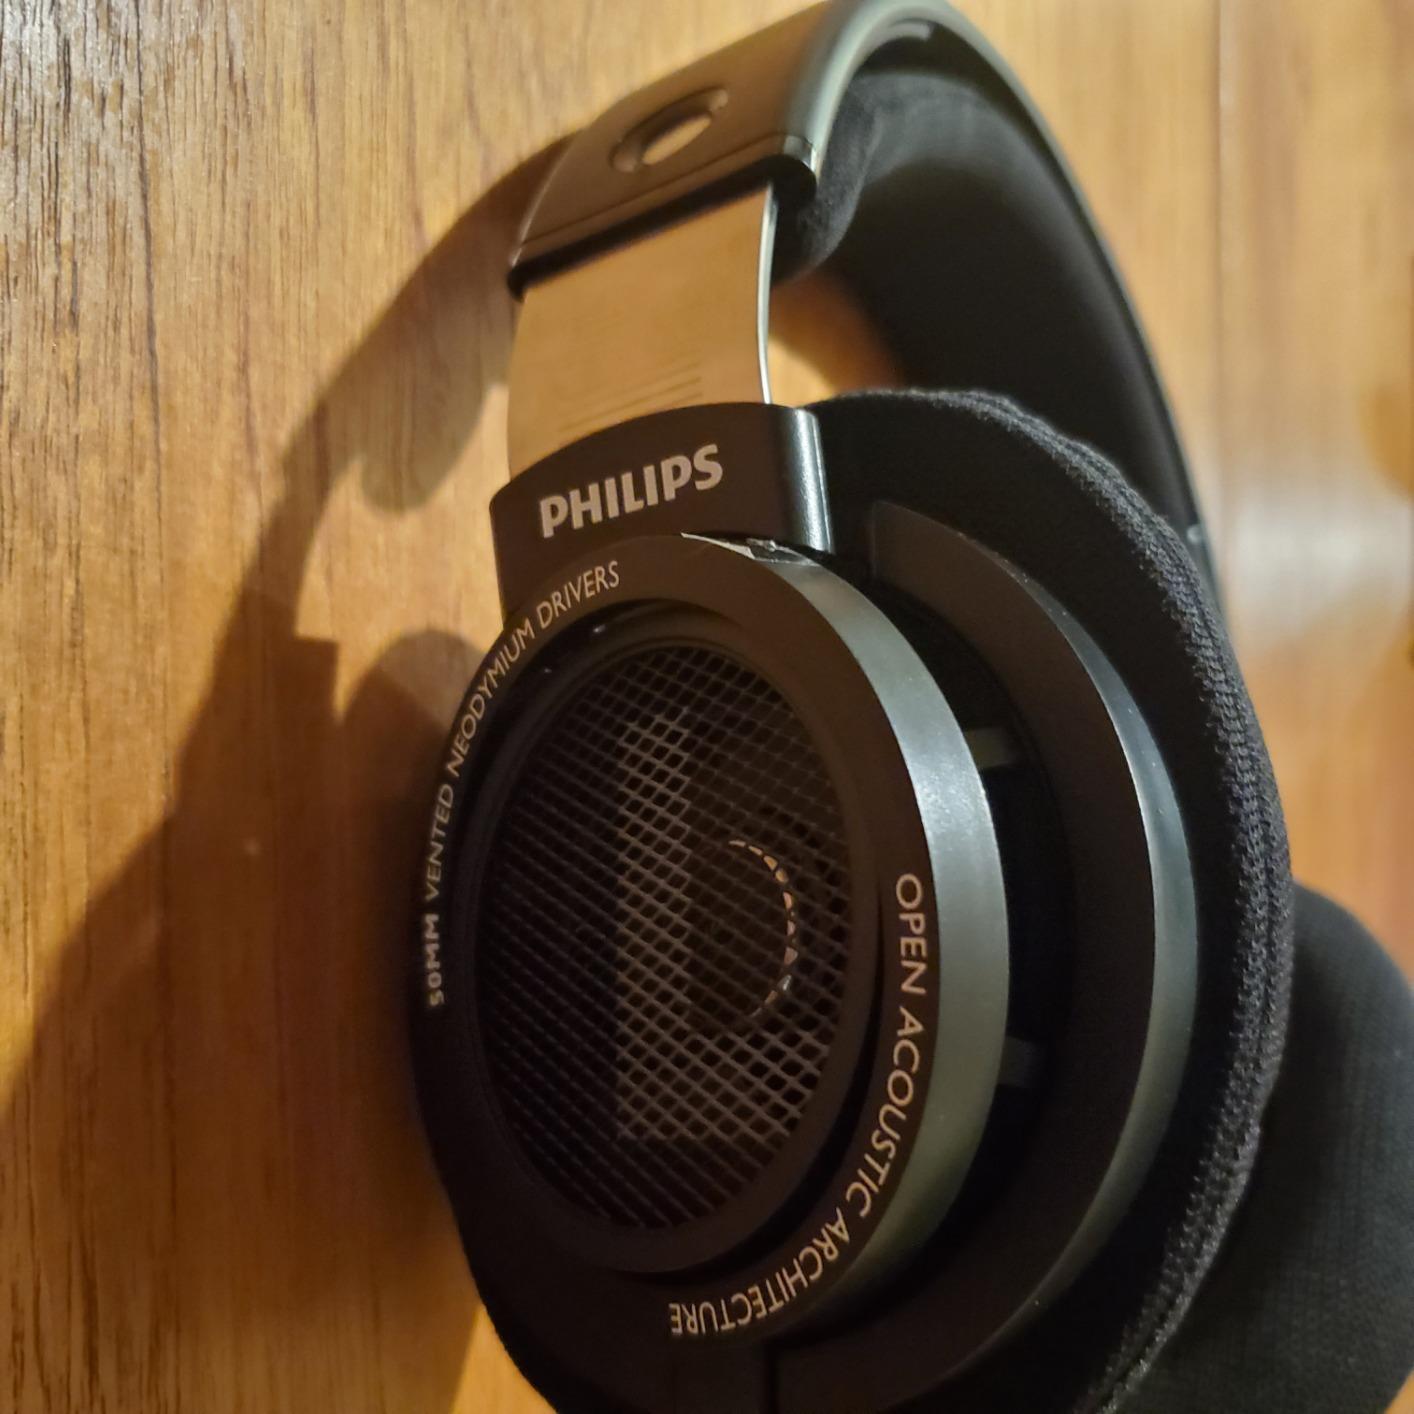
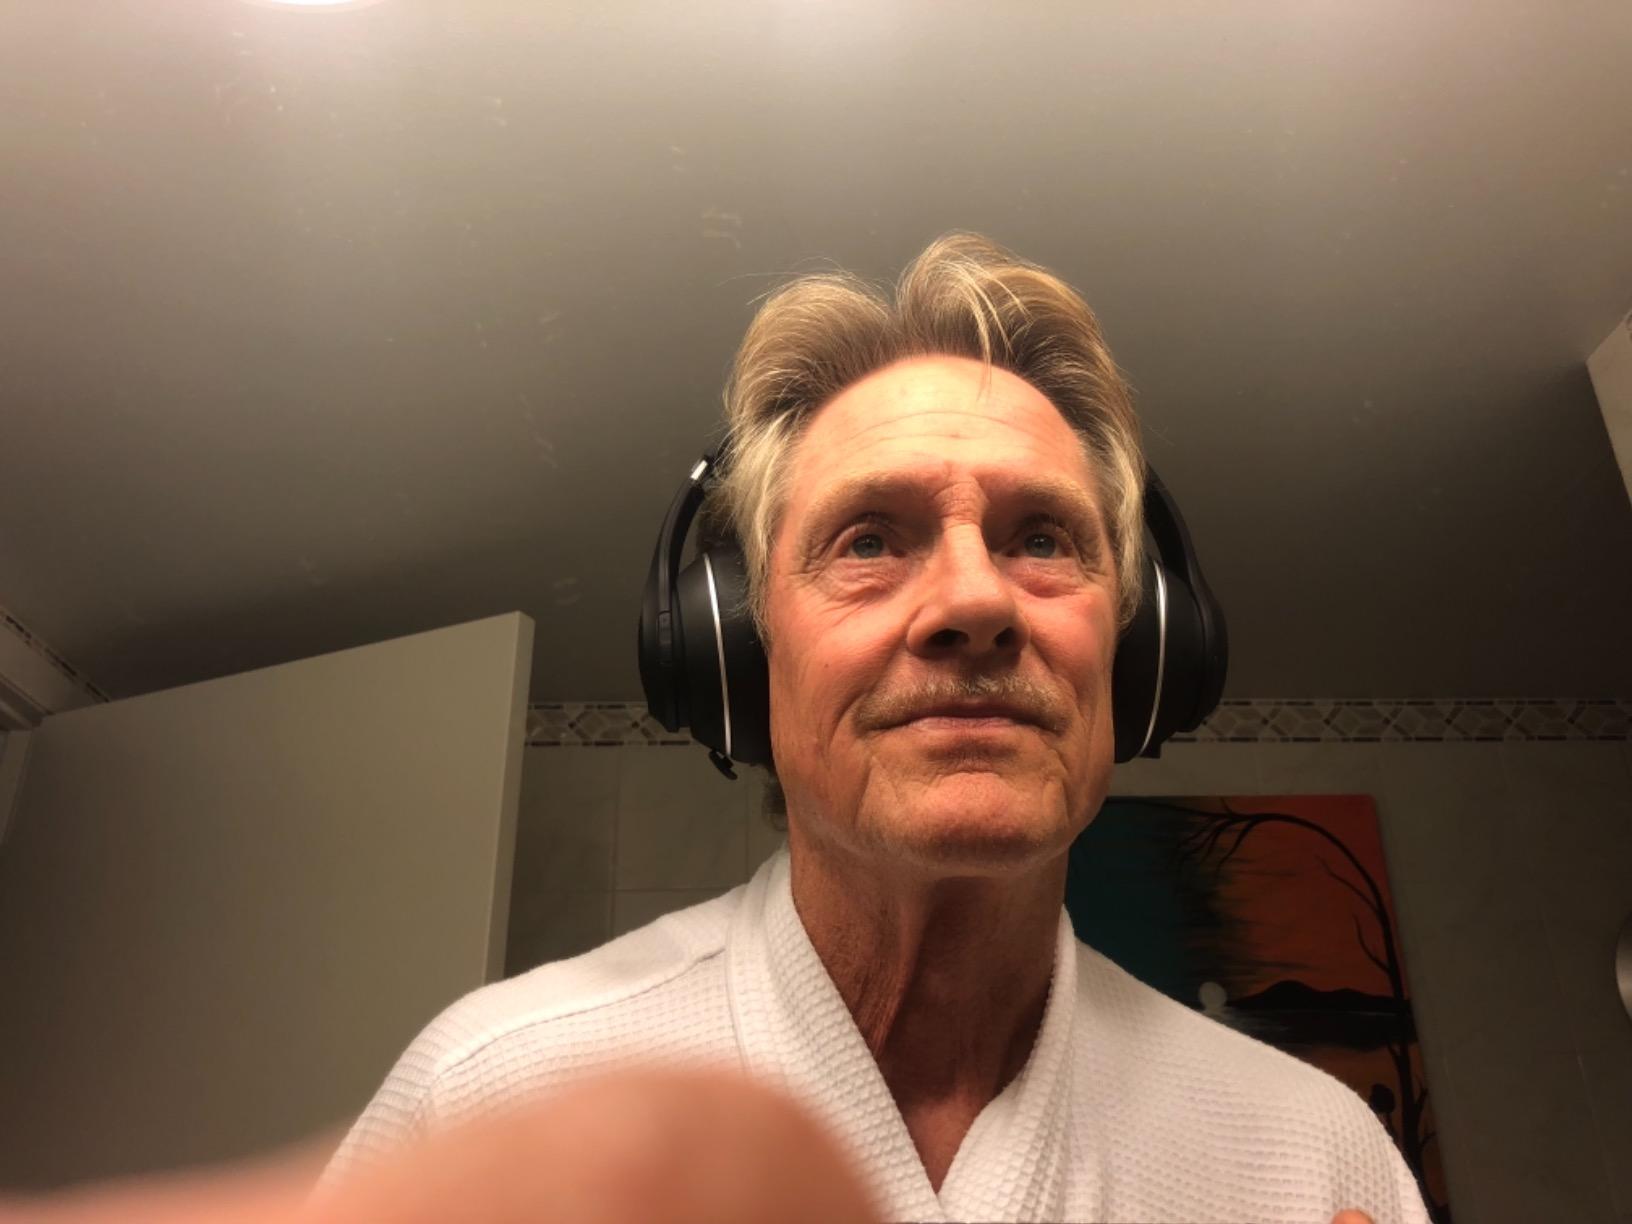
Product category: headphones
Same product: no